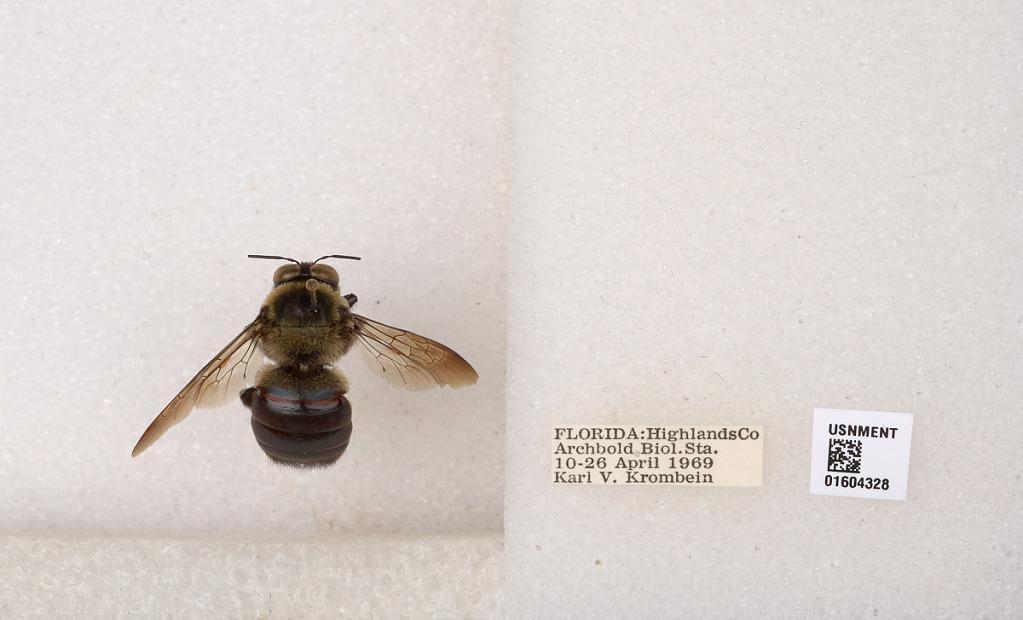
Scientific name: Xylocopa (Xylocopoides) virginica krombeini Hurd
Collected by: K. Krombein
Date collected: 1969-4-10
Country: United States
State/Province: Florida
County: Highlands
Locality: Archbold Biol. Sta.
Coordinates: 27.2197, -81.36